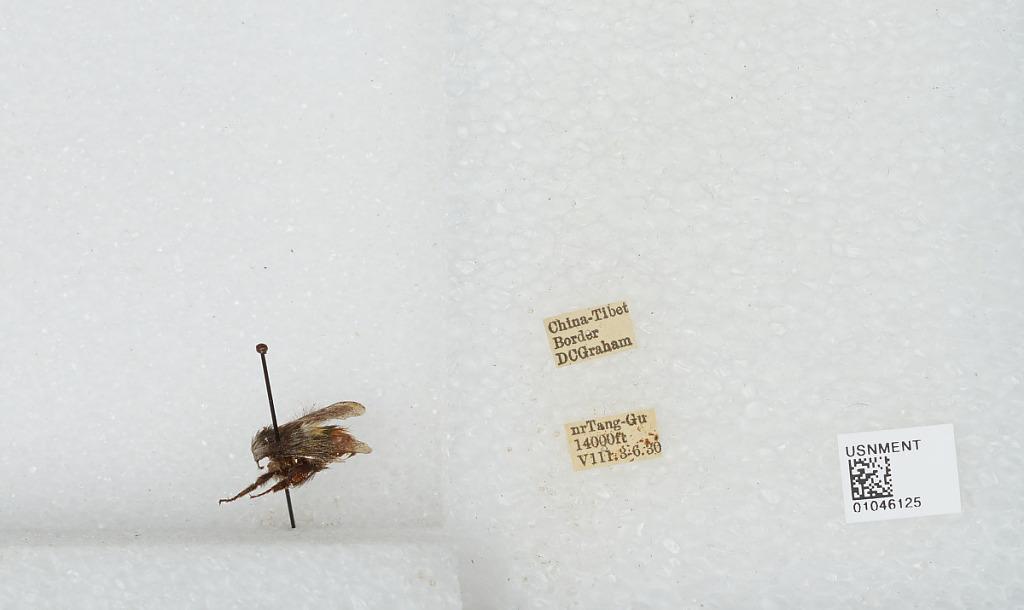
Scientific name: Bombus sp.
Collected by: D. Graham
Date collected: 1930-8-3
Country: China
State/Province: Sichuan
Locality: near Tang-Gu